Severn Valley Railway

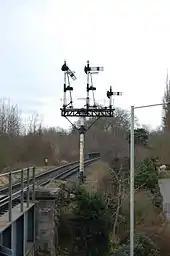
Down Home Signals for Bridgnorth, cleared for a train to enter Platform 1. These are all lower quadrant semaphores of GWR origin.

The Severn Valley Railway Society was formed in July 1965 by people who wished to preserve a section of the line which had closed in 1963. British Railways (BR), who owned the line and was beginning its demolition, agreed to an offer of £25,000 for the miles of the line between Bridgnorth and Alveley Colliery in February 1966 and the society paid an initial deposit of £2,500 in February 1967. Obtaining a Light Railway Order required a limited company to be formed, with a new Severn Valley Railway Company being incorporated in May 1967, named after the company that originally built the railway over which it now operates. Even at that early date, the objective of the company was to "preserve, retain and restore the standard-gauge railway extending from Bridgnorth to Kidderminster via Bewdley".